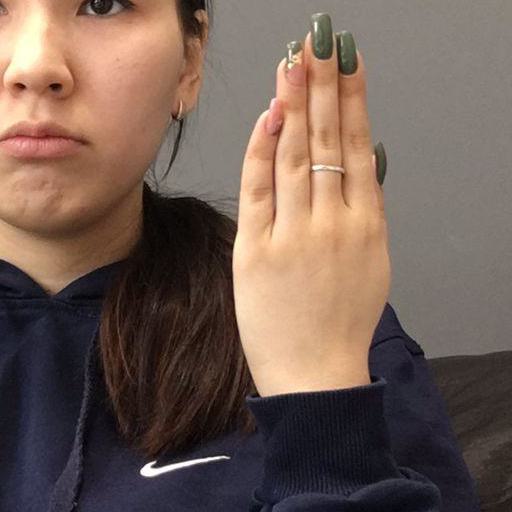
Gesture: stop_inverted